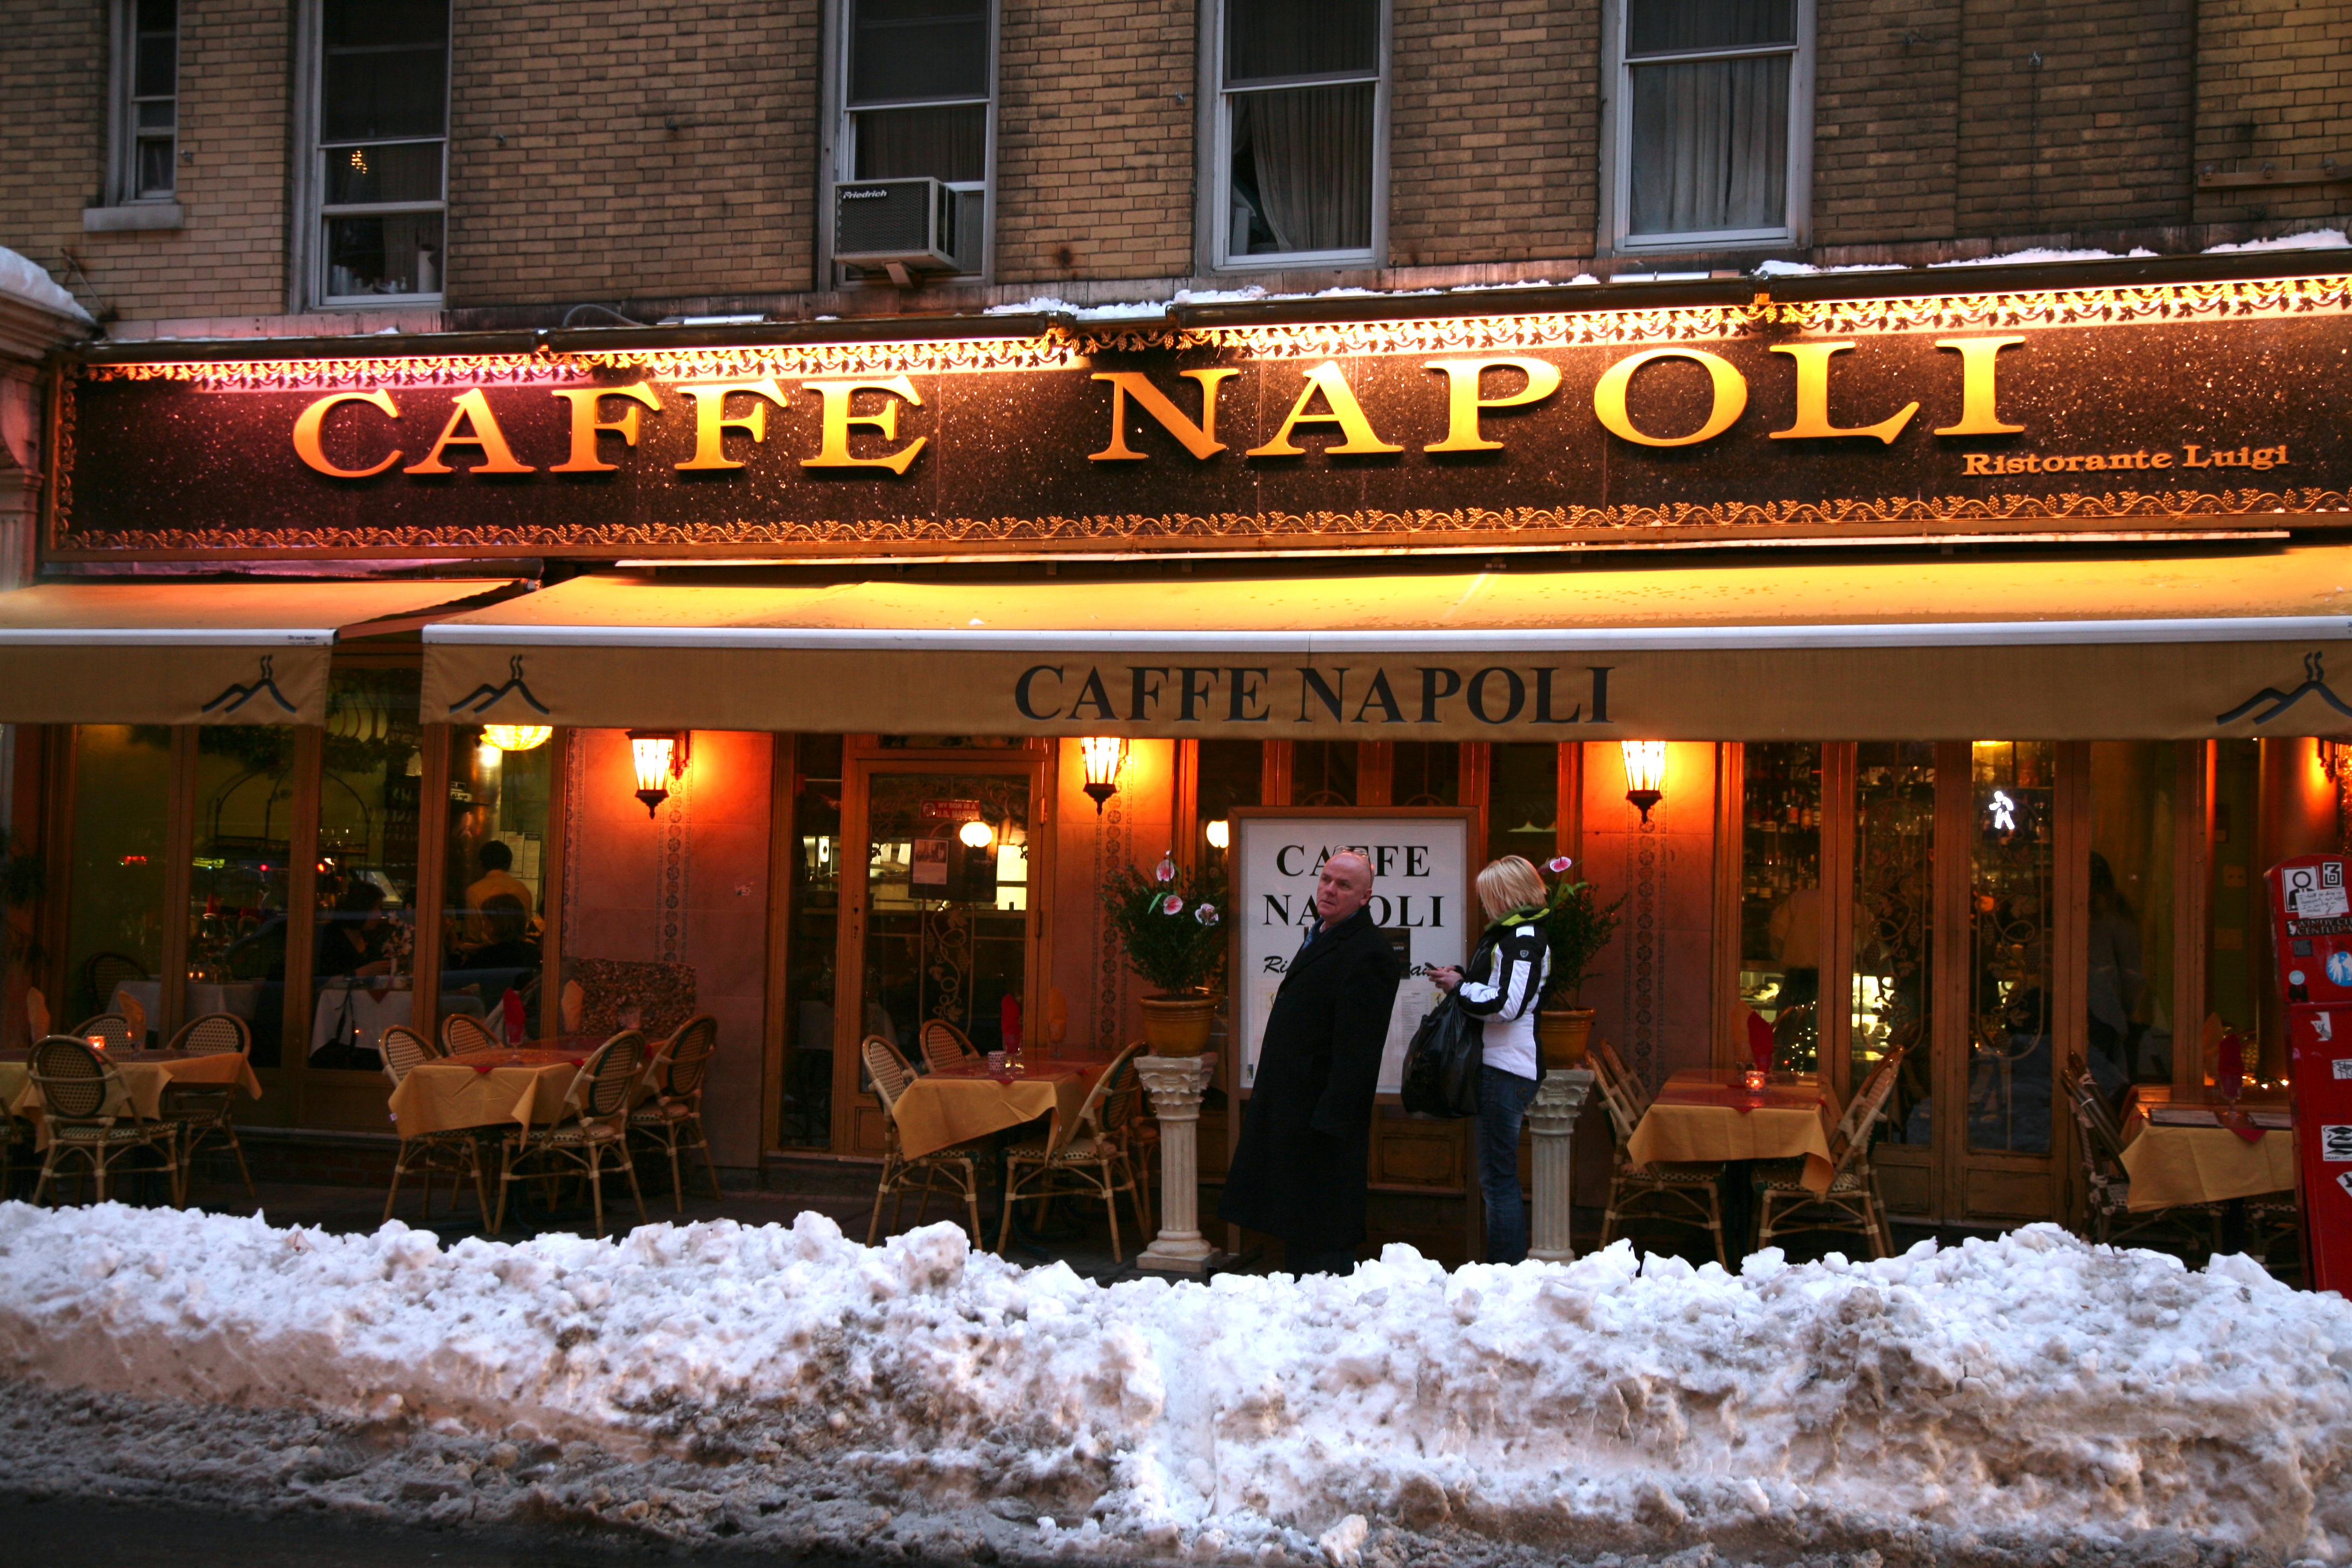
restaurant, manhattan, bar, nyc, newyork, newyorkcity, ny, littleitaly, napoli, caffe, caffenapoli